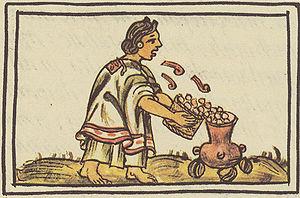
La cuisine aztèque, c'est-à-dire la préparation des aliments dans l'Empire aztèque avant les premiers contacts avec les Européens en 1519, se caractérisait par l'utilisation du maïs comme aliment de base principal présent à tous les repas, comme le blé en Europe ou le riz en Asie de l'Est, notamment sous la forme de tortillas, tamales, gruau ou atoles. La cuisson des grains de maïs dans des solutions alcalines, un processus appelé nixtamalisation, augmentait significativement la valeur nutritionnelle de cet aliment de base.